Quainton Road railway station

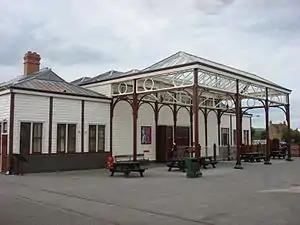
Large white wooden building with a large glass canopy

Rewley Road, the Oxford terminus of Harry Verney's Buckinghamshire Railway and of the Oxford to Cambridge Line, closed to passengers on 1 October 1951 with trains diverted to the former GWR Oxford General, the current Oxford station. In co-operation with the Science Museum, Rewley Road was dismantled in 1999, the main station building and part of the platform canopy being moved to Quainton Road for preservation and improved visitor facilities with the main shop and office of the Buckinghamshire Railway Centre, thus maintaining it as a working building. A number of former Ministry of Supply food warehouses in what is now the extended Down Yard have been converted for various uses by the Society, including storage and exhibition of rolling stock.